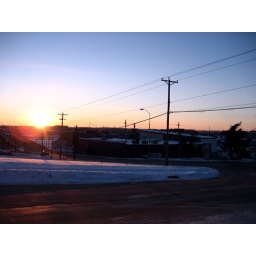
Daytime view of bridge over Des Moines river in Ottumwa